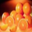
Label: orange